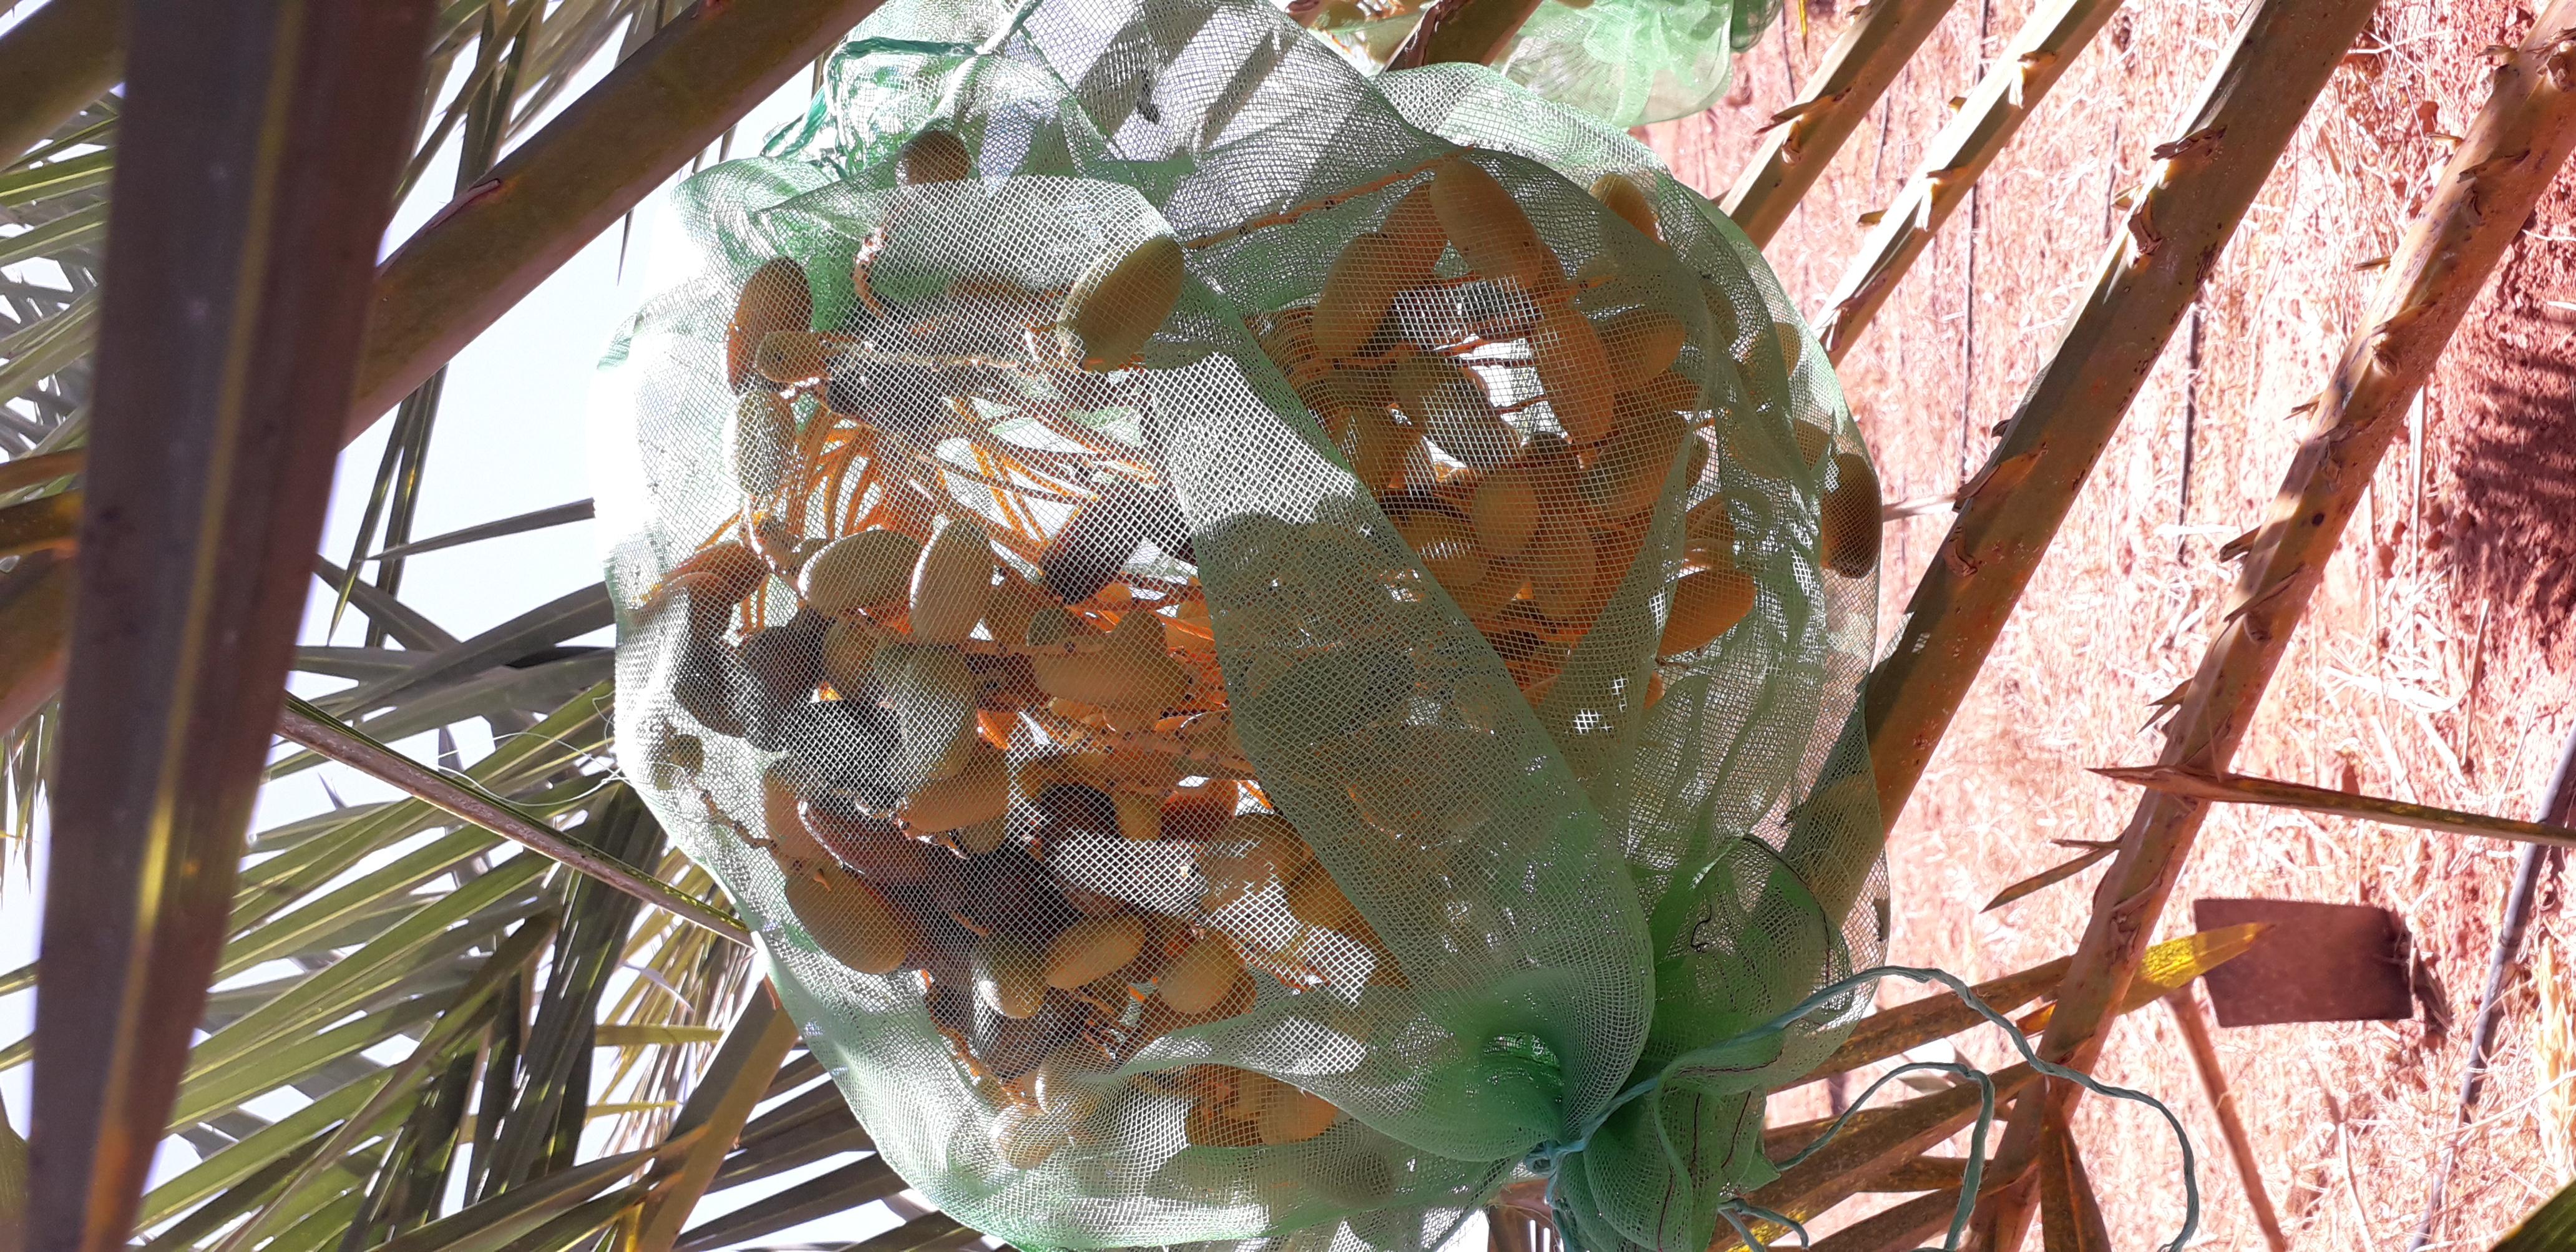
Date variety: kholt